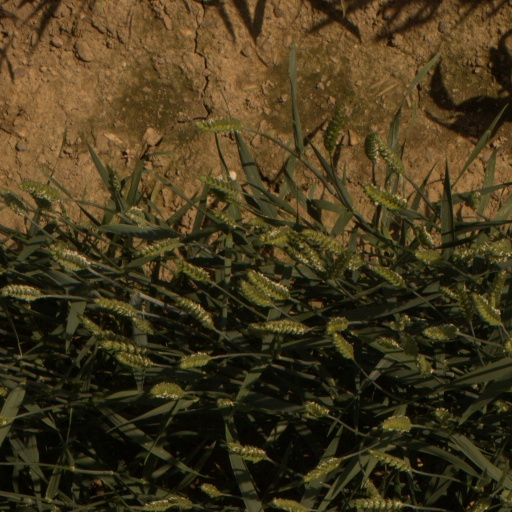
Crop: wheat